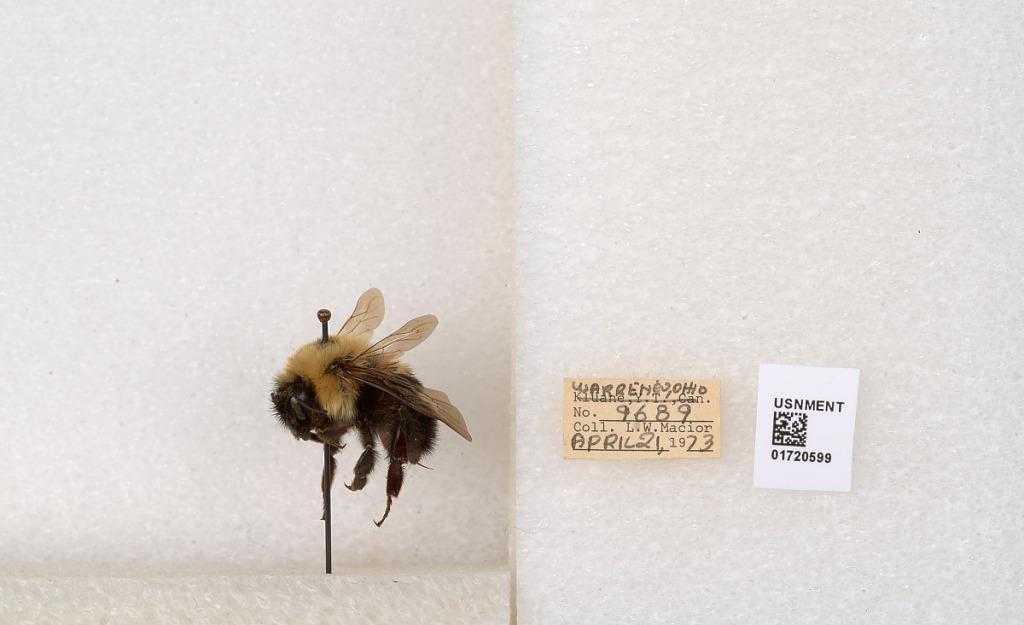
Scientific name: Bombus bimaculatus Cresson
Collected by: L. Macior
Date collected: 1973-4-21
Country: United States
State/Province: Ohio
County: Warren
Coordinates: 39.4276, -84.1668